List of historic properties in Nogales, Arizona

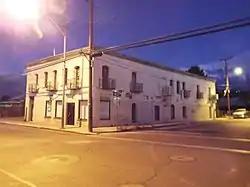
Hotel Blanca (1917)

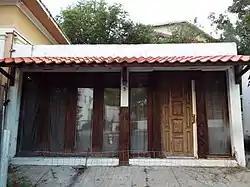
Building on 465 Walnut Street (1900)

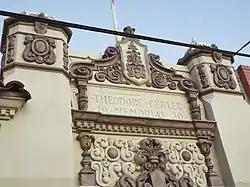
Theodore Gebler Memorial Building (1930)

The following is a brief description of some of the pictured buildings which are listed in the National Register of Historic Places.